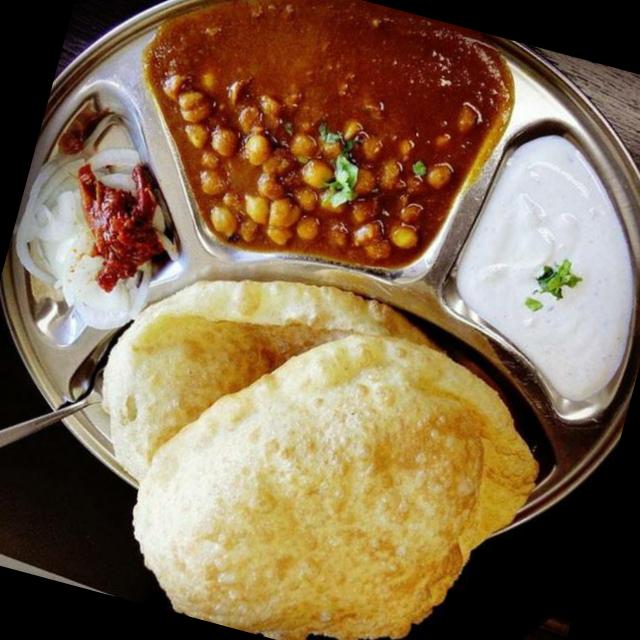
Dish: chole_bhature